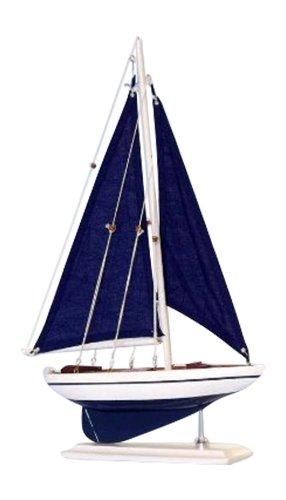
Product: Hampton Nautical Pacific Sailer Sails Boat, 17", Blue
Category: Toys & Games | Arts & Crafts
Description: Includes blue sails ONLY to complement any decor.
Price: $14.42
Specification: ProductDimensions:17x17x17inches|ItemWeight:10.4ounces|ShippingWeight:10.4ounces(Viewshippingratesandpolicies)|DomesticShipping:ItemcanbeshippedwithinU.S.|InternationalShipping:ThisitemcanbeshippedtoselectcountriesoutsideoftheU.S.LearnMore|ASIN:B00GA1X2TY|Californiaresidents:ClickhereforProposition65warning|Itemmodelnumber:ps-blue-bluesails|Manufacturerrecommendedage:5yearsandup